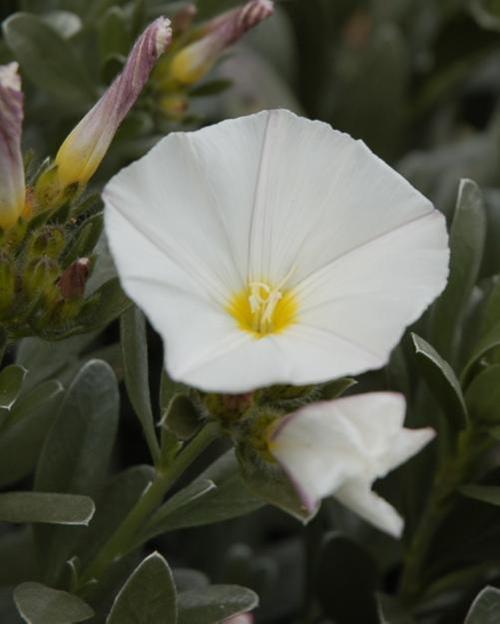
Label: silverbush